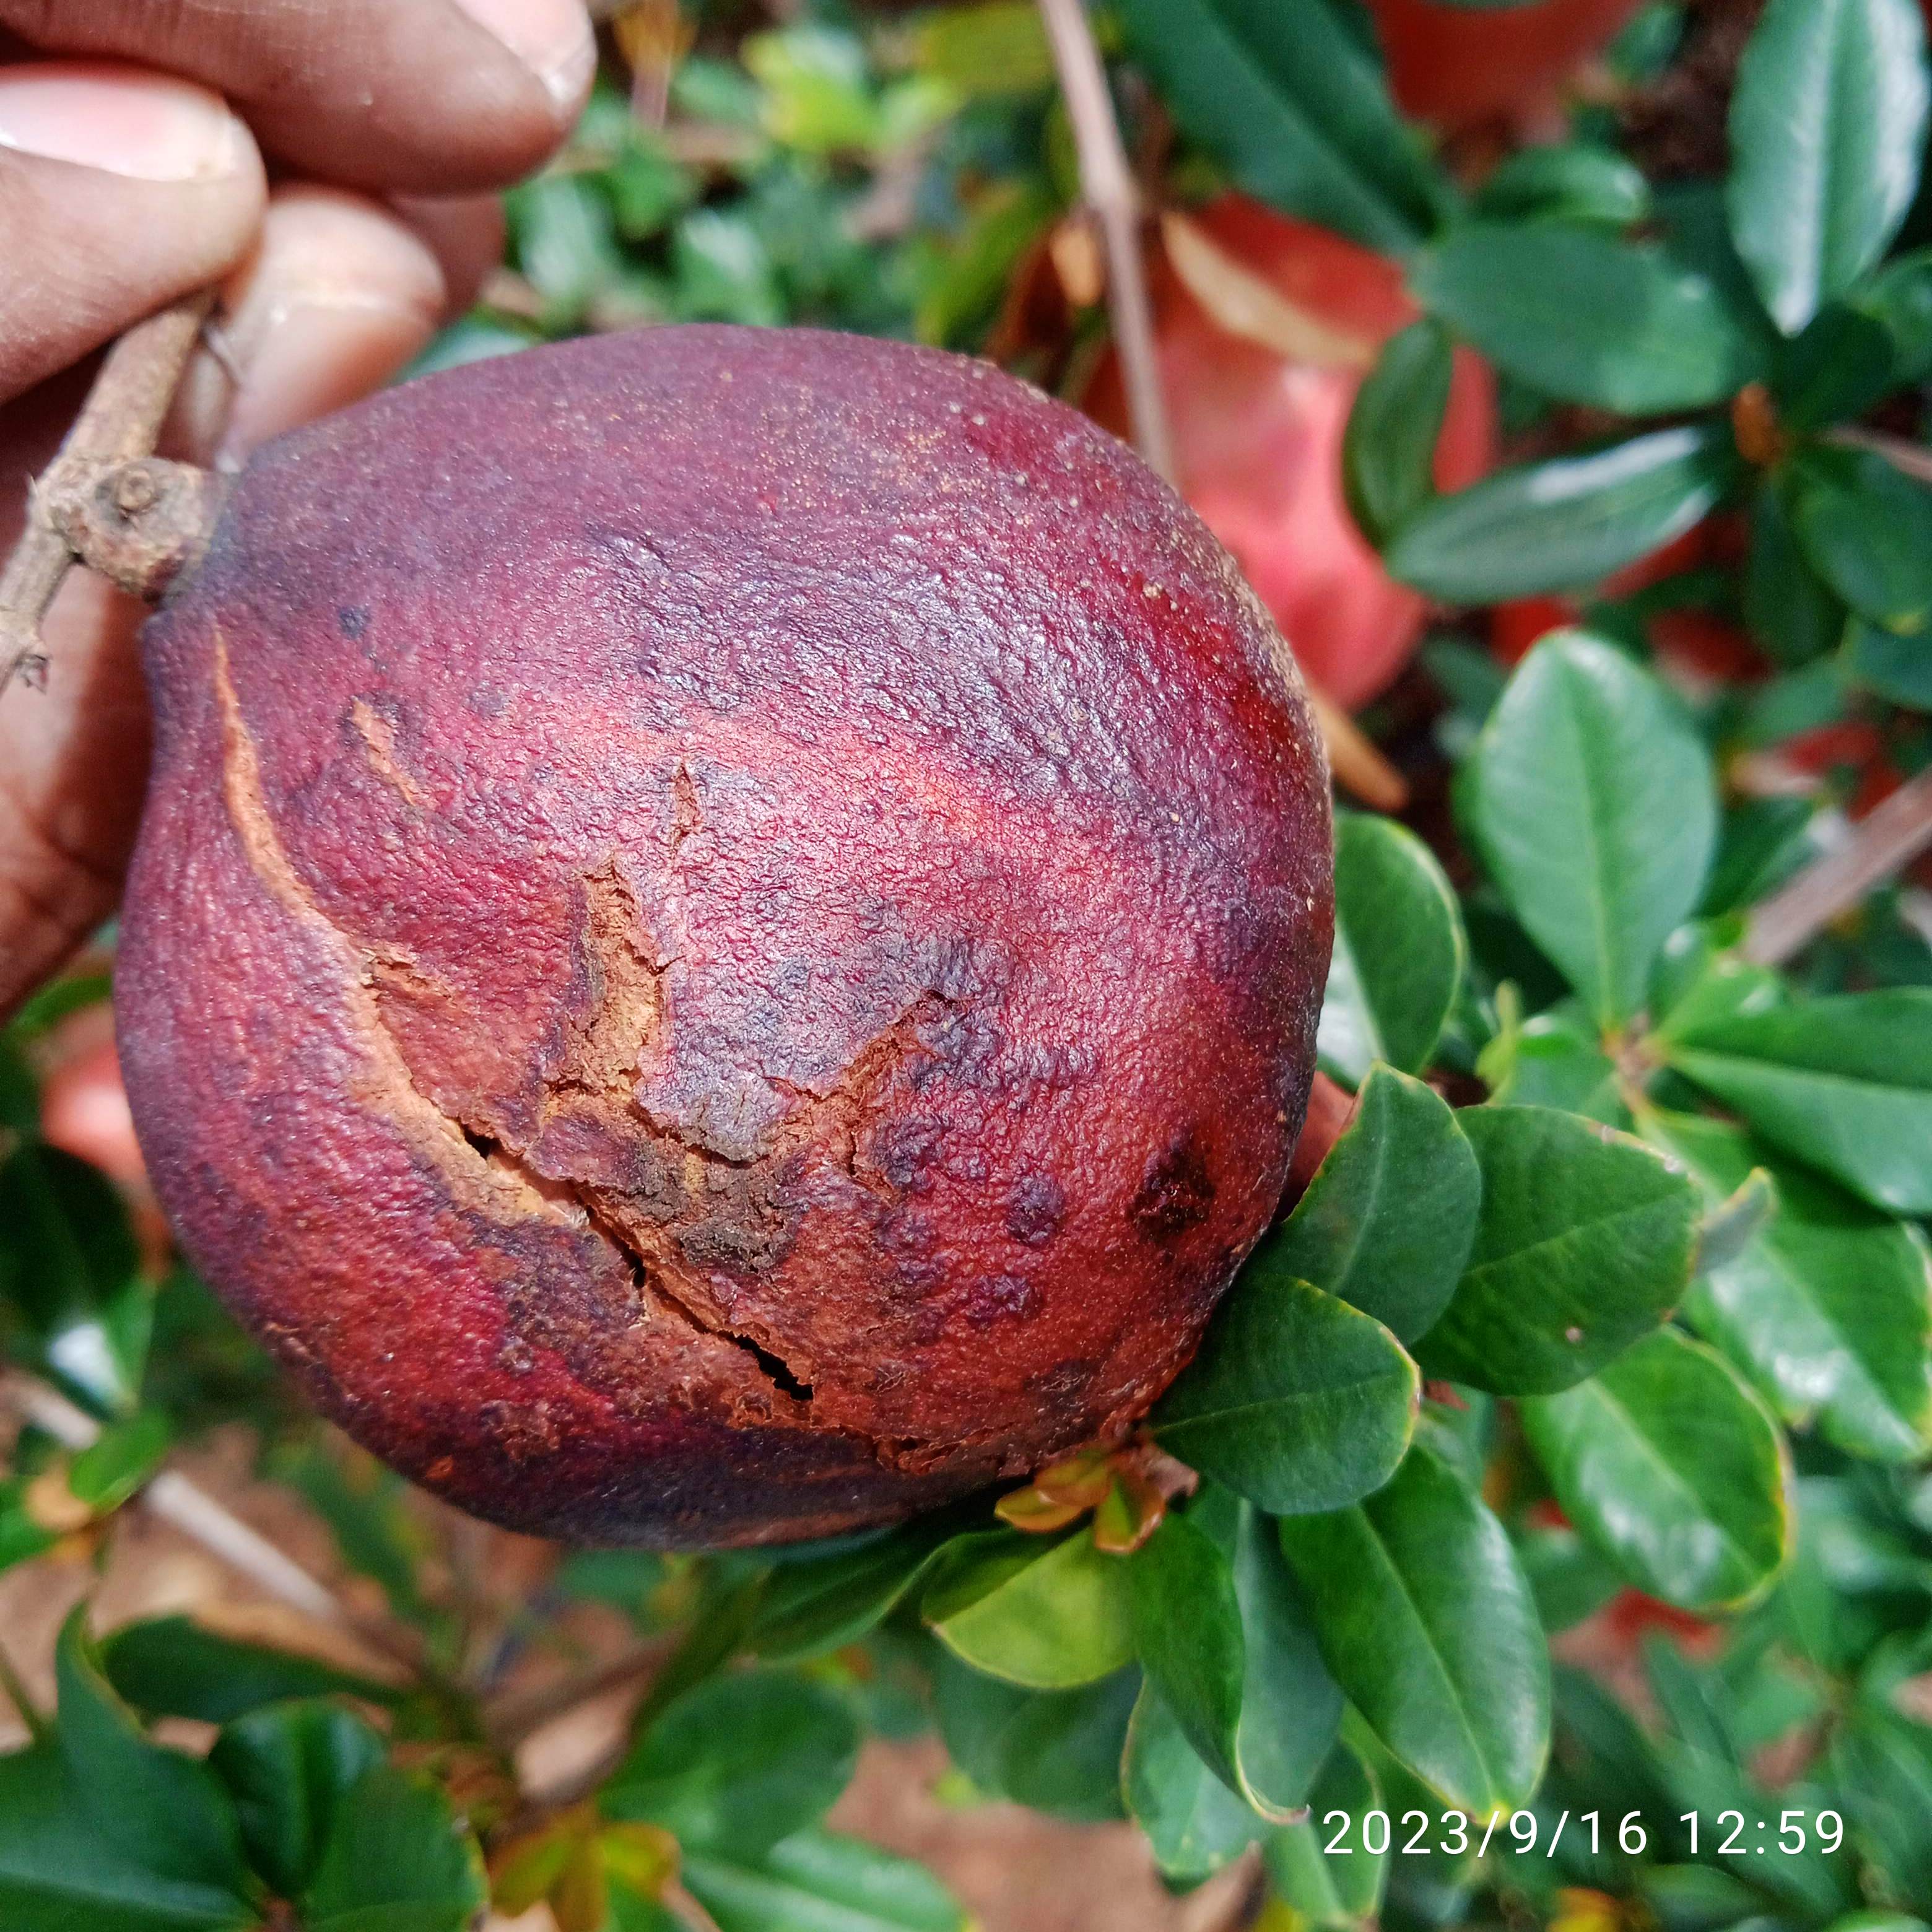
Label: Alternaria